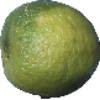
Label: Limes 1